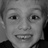
Emotion: happy